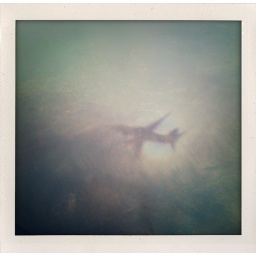
Crazy plane rainbow shadow on cloud over mountain